Languages of the Roman Empire

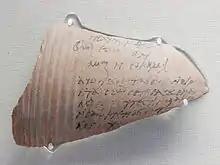
Fragment from a storage vessel recording in Coptic the transport of wheat to a mill, dated June 2, 321 AD

In Egypt, Coptic predominated, but Greek had been in use since the conquest of Alexander, and Latin and Greek were the administrative languages during the Roman Imperial period. Alexandria, founded in 331 BC under Greek rule and one of the three largest cities of the Roman Empire, was a leading city in Greek intellectual life during the Hellenistic and Imperial periods. Famed for the Library of Alexandria, it was also a center for the dissemination of Christianity, which spread first among Greek speakers in Egypt.